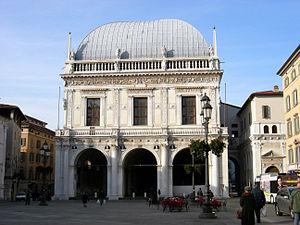
Gasparo Cairano, aussi appelé Gasparo da Cairano, de Cayrano, da Milano, Coirano est un sculpteur italien.